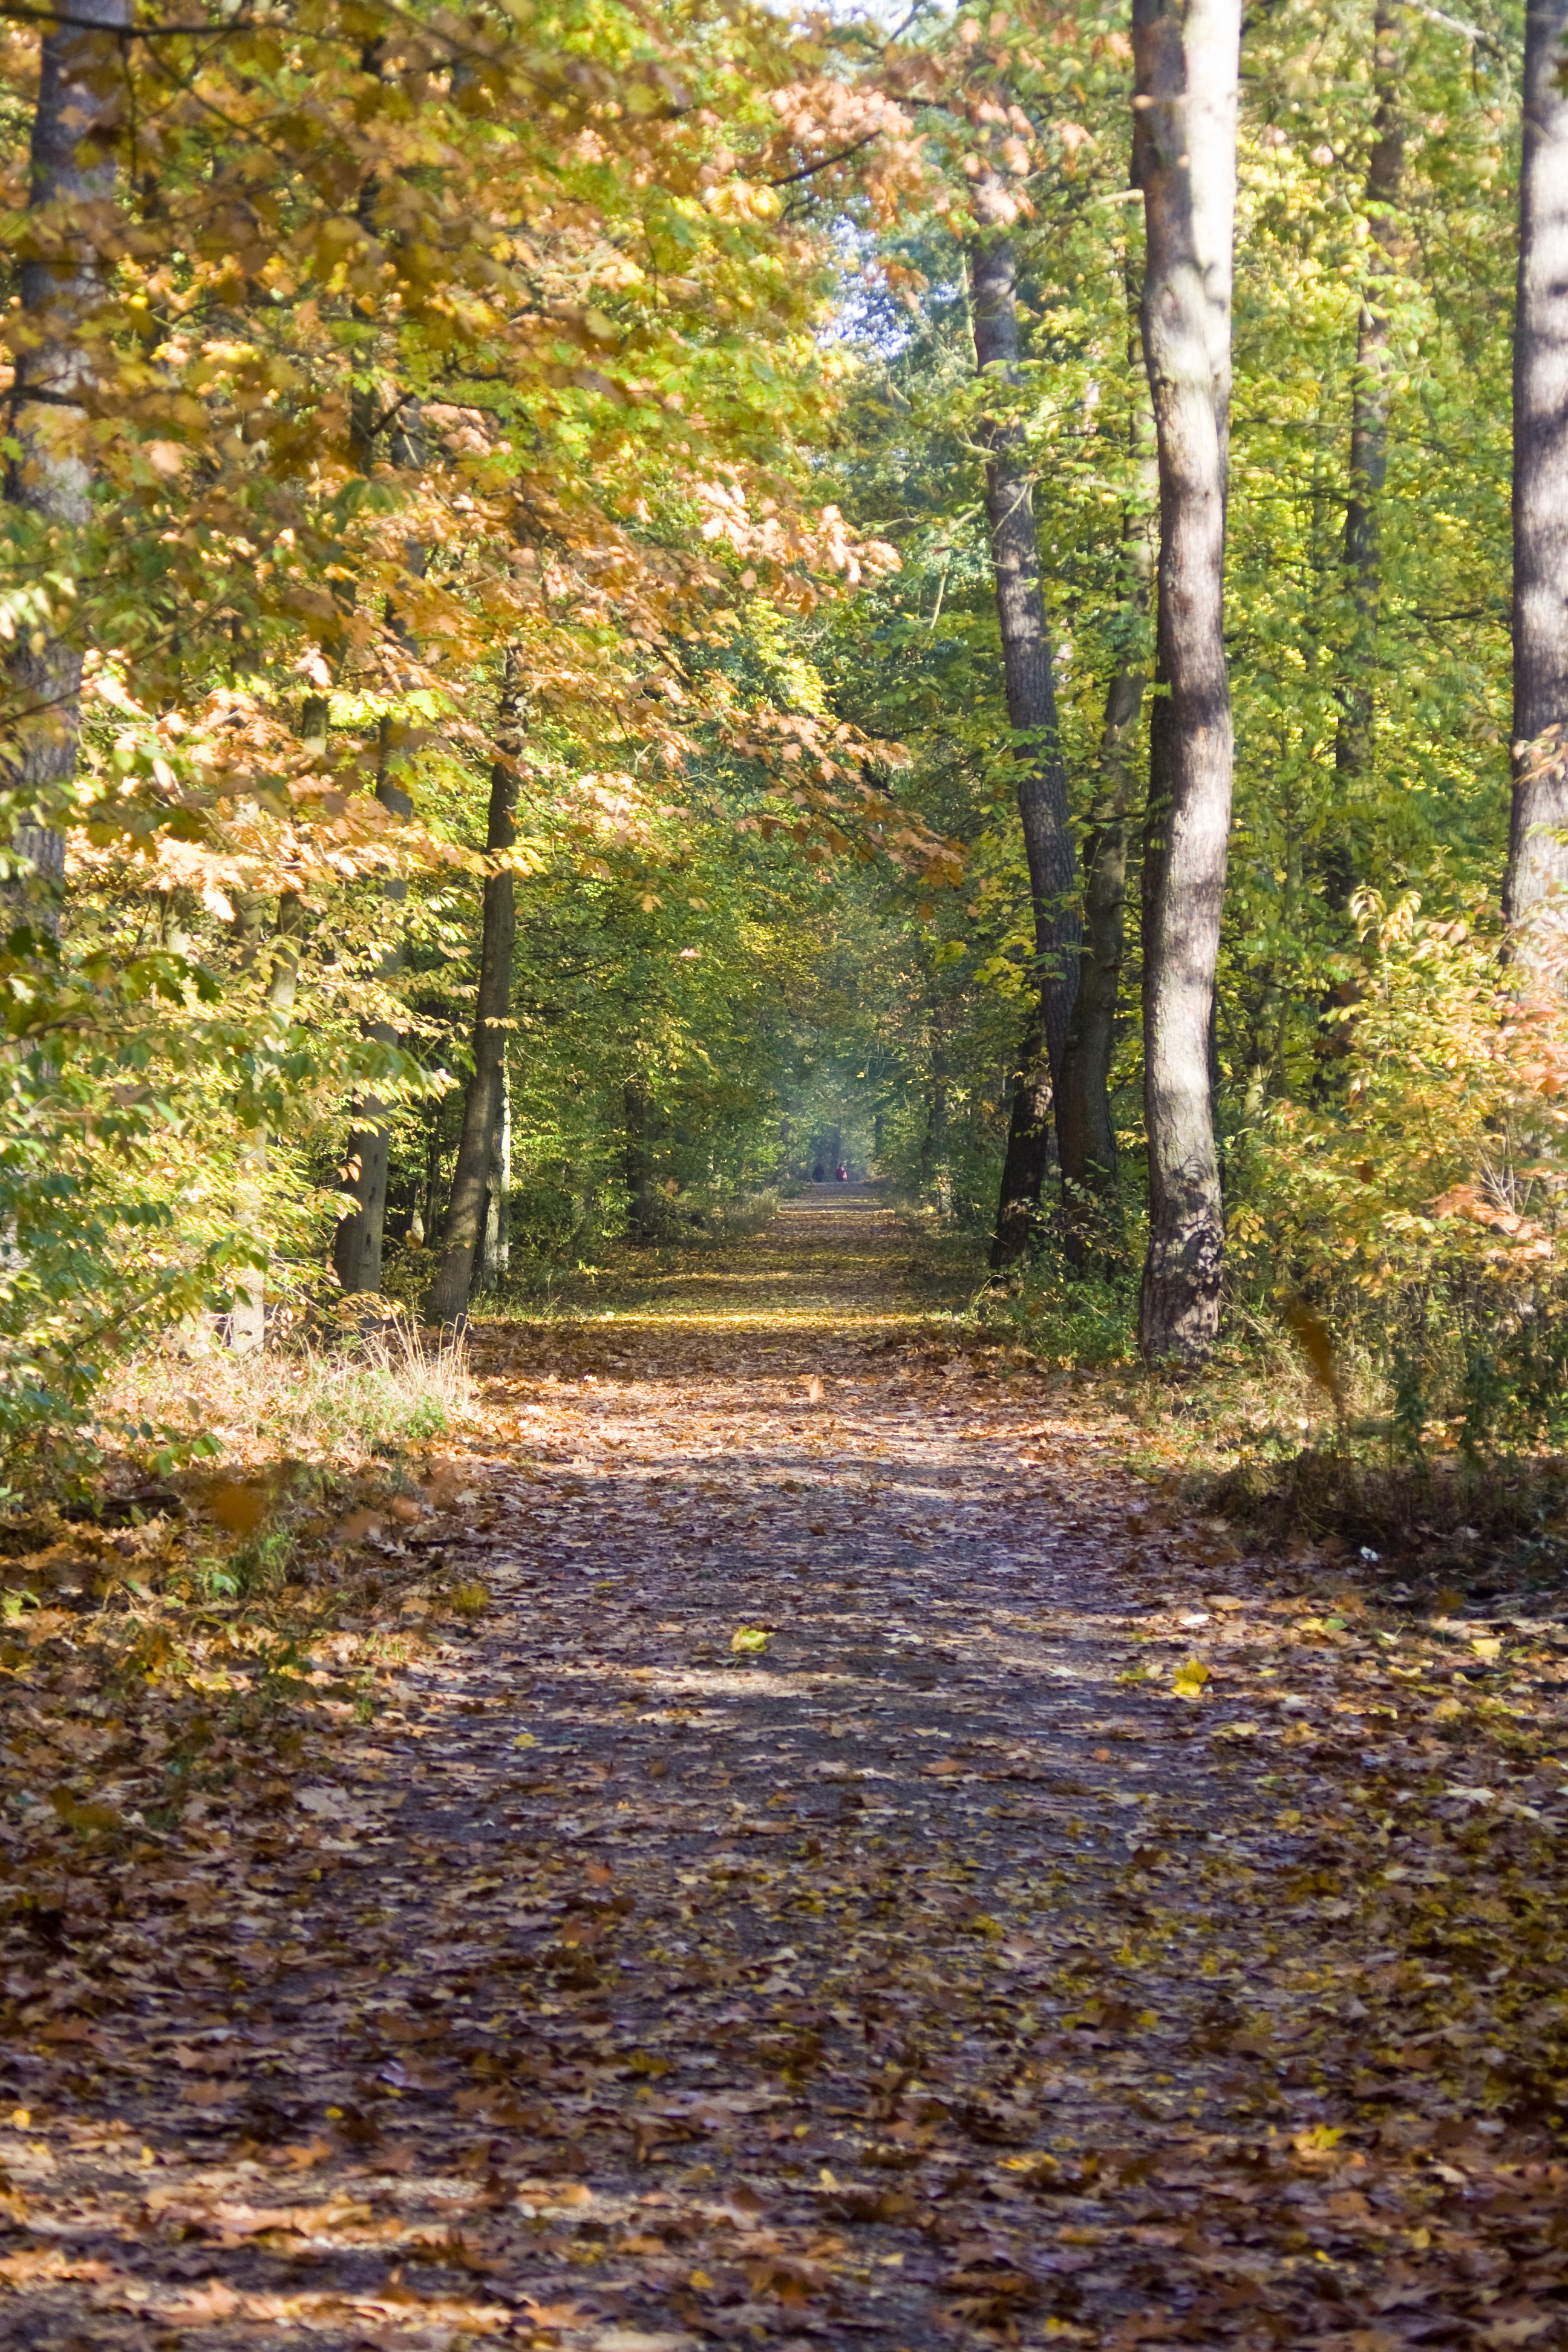
landscape, tree, nature, forest, plant, trail, sunlight, morning, leaf, stream, golden, reflection, autumn, yellow, season, emerge, leaves, sunny, deciduous, woodland, habitat, october, fall color, beech wood, natural environment, woody plant, autumn way